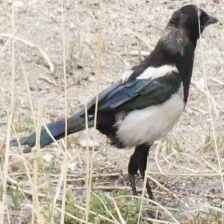
Species: EURASIAN MAGPIE
Scientific name: PICA PICA
ImageNet parent category: magpie